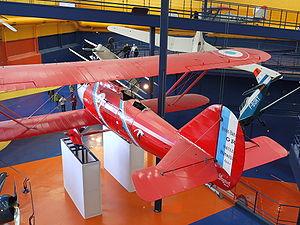
Breguet XIX Super Bidon ""Point d'interrogation"" (1929). Envergure 18.30 m x Longueur 10.71 m Poids
Le musée de l'Air et de l'Espace du Bourget est le plus important musée aéronautique de France ; il est le plus ancien et l'un des plus grands du monde. Situé sur le territoire des communes de Dugny et Le Bourget, ses espaces ouverts au public sont dans la partie sud-est de l'emprise de l'aéroport du Bourget, qui est lui-même au nord-est de Paris. Ils sont à proximité de l'aérogare du Bourget et du Bureau d'enquêtes et d'analyses pour la sécurité de l'aviation civile.
La Société anonyme des ateliers d’aviation Louis Breguet, généralement plus simplement désignée « Breguet Aviation », ou « Breguet », est un constructeur aéronautique français créé en 1911 par Louis Breguet. Ce fabricant d'avions, mais aussi de planeurs ou d'hélicoptères, est actif pendant six décennies avant d'être absorbé par Dassault Aviation, en 1971.
Le Breguet 19 est un bombardier léger et avion de reconnaissance, également utilisé pour les vols longue distance, conçu par la société française Breguet et produit à partir de 1924.